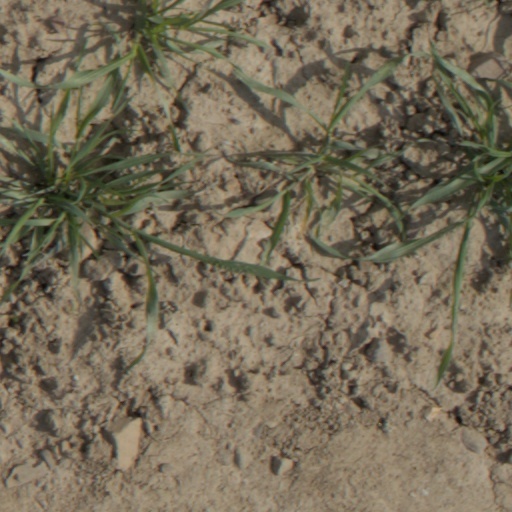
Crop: wheat